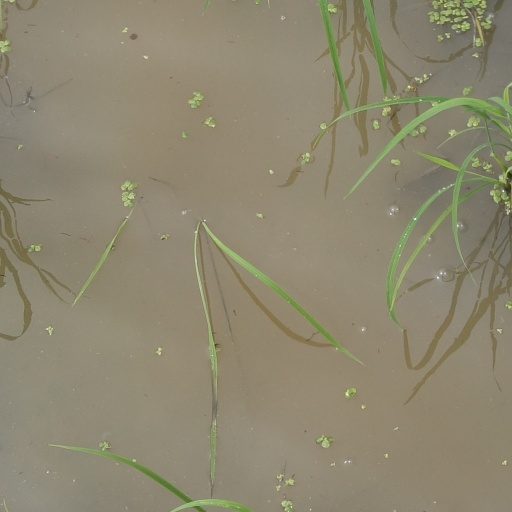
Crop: rice